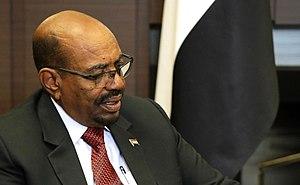
Omar Hassan Ahmed el-Bechir, né le 1ᵉʳ janvier 1944 à Hosh Bonnaga, est un militaire et homme d'État soudanais. Auteur du coup d'État de 1989, il reste au pouvoir durant trente ans, il est mis en accusation par la Cour pénale internationale pour génocide, crimes contre l’humanité et crimes de guerre dans le cadre de la guerre du Darfour. Il est renversé par un coup d’État de l'armée le 11 avril 2019, à la suite de quatre mois de manifestations populaires, puis est emprisonné.